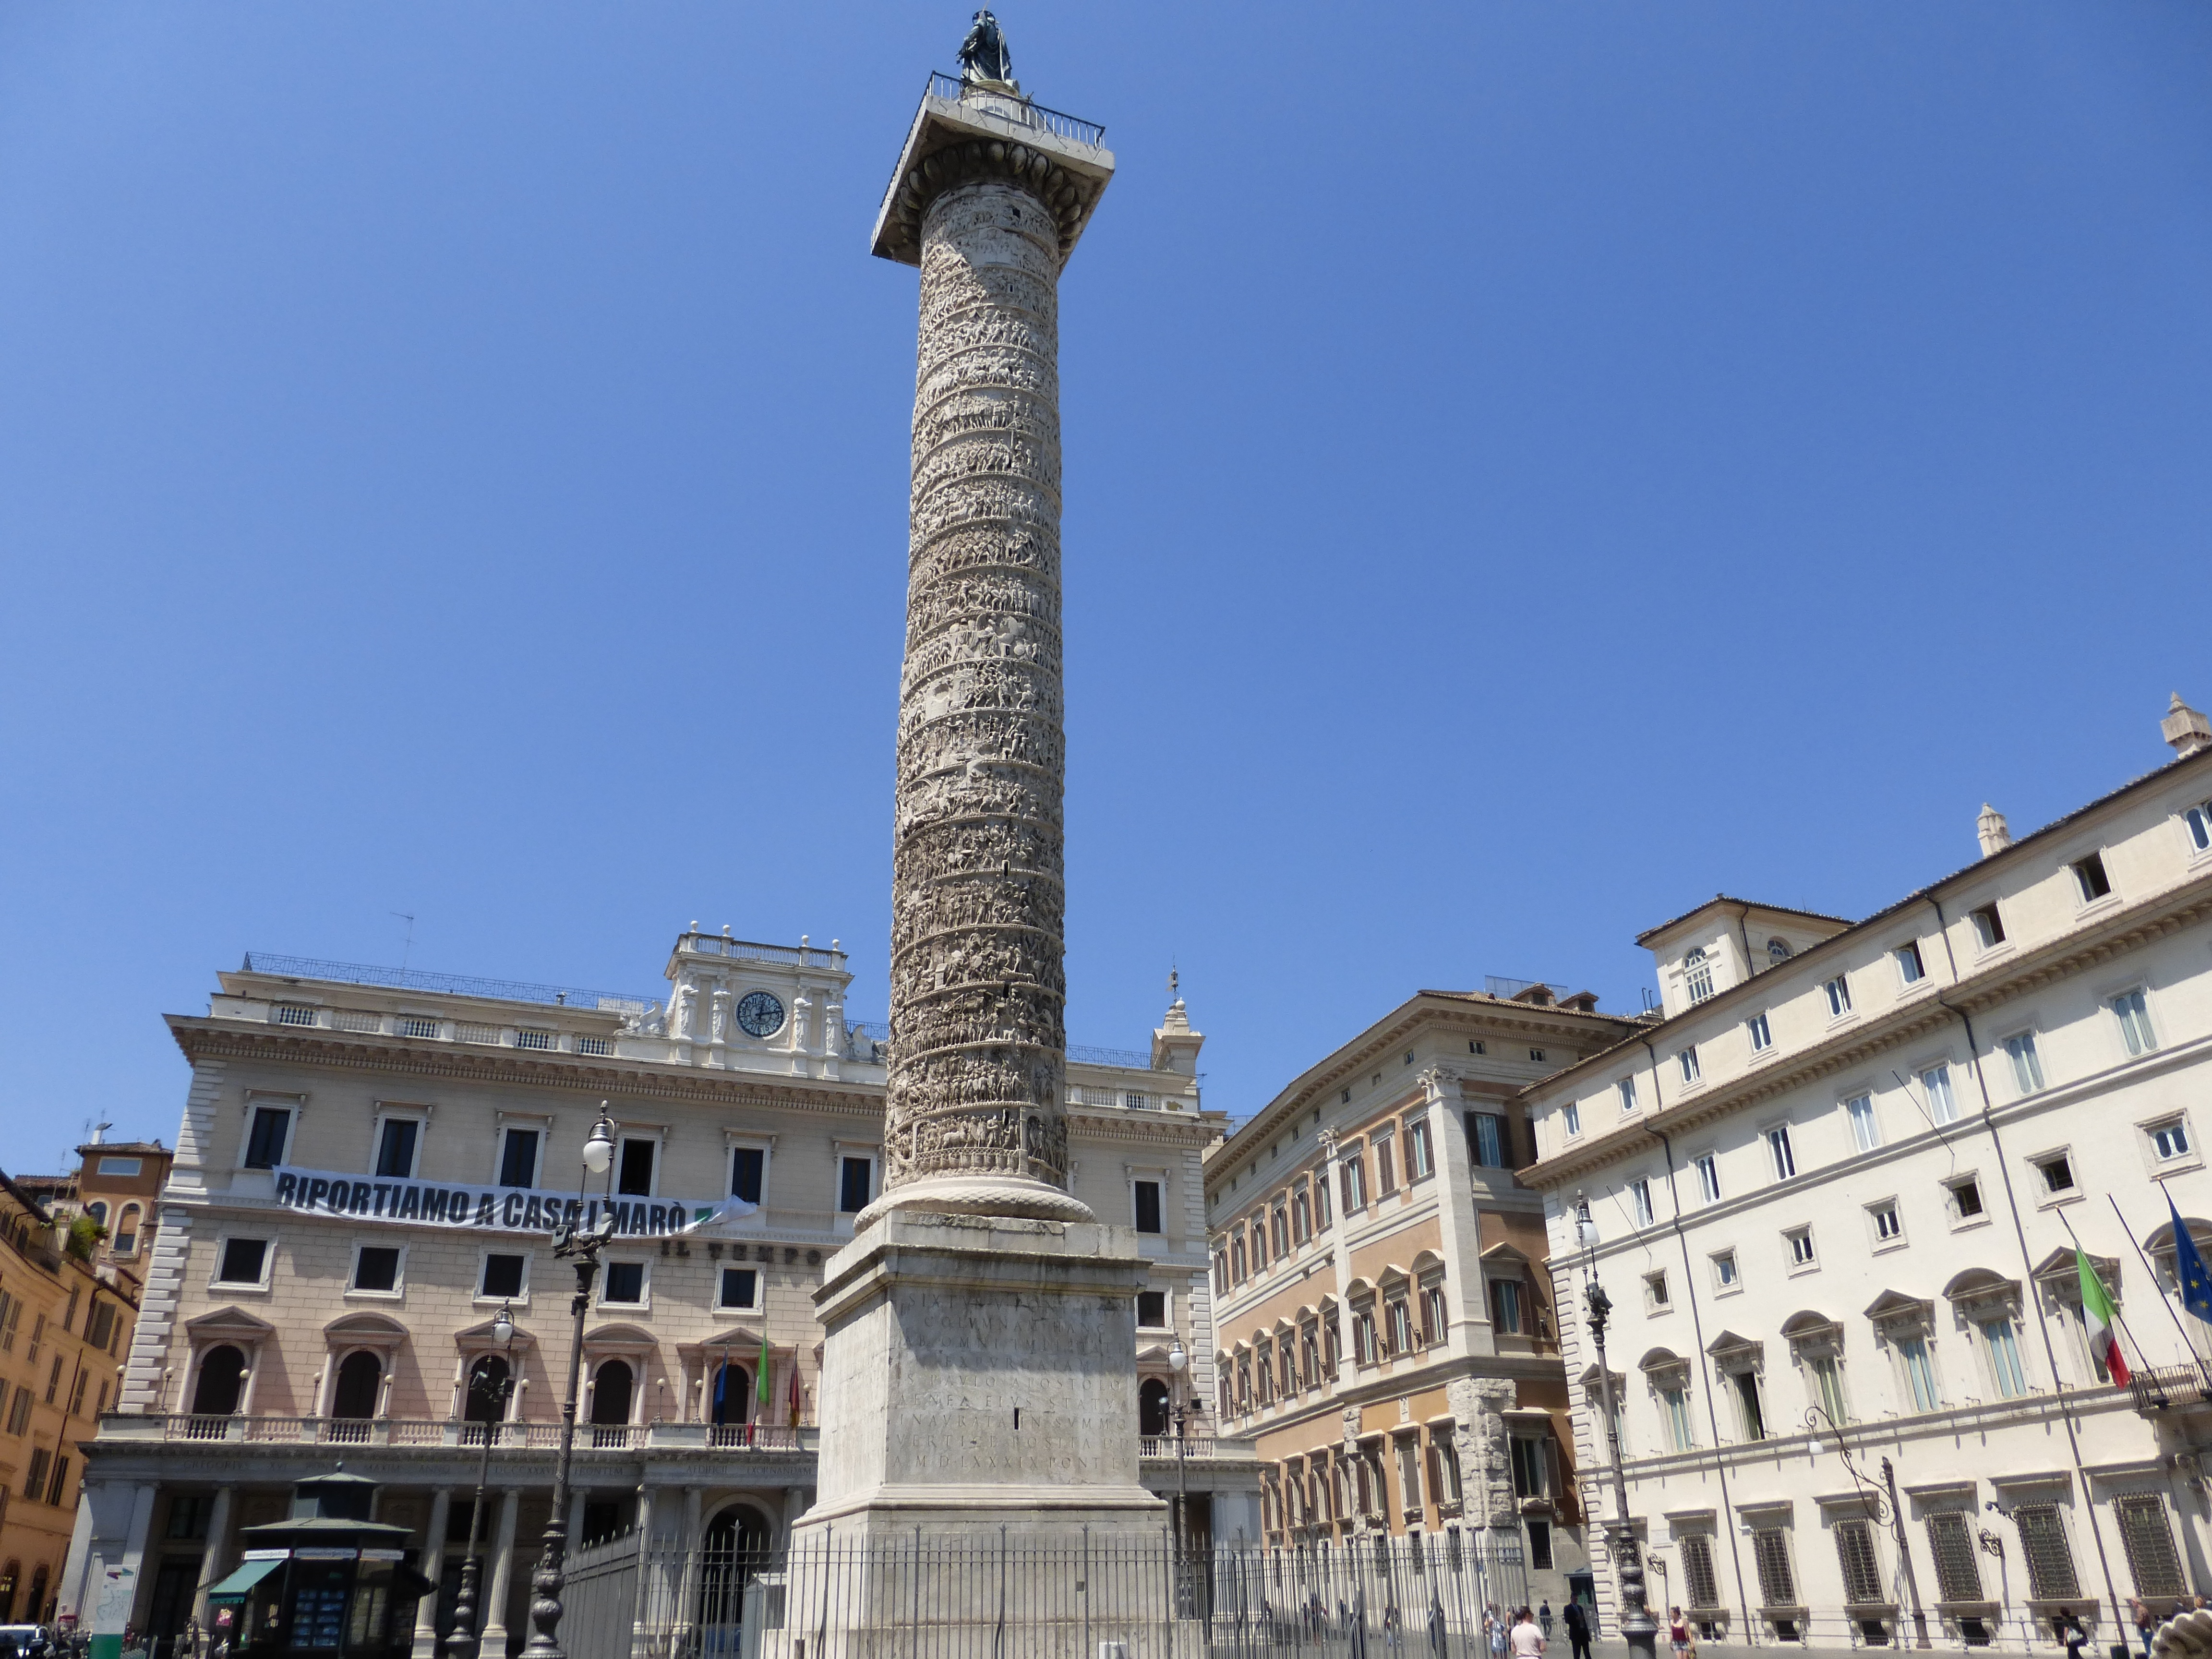
architecture, structure, palace, city, monument, cityscape, downtown, column, tower, plaza, square, landmark, facade, streets, rome, town square, marcus aurelius, human settlement